Willis Edwards

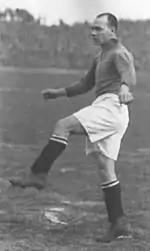

Willis Edwards (28 April 1903 – 27 September 1988) was an English professional football player and manager.